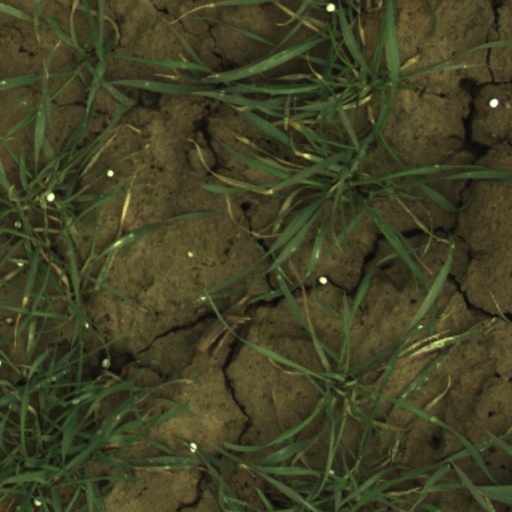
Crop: wheat